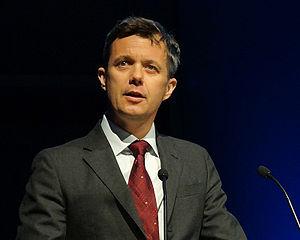
La famille de Laborde de Monpezat, olim Laborde, est une famille d'origine béarnaise. Selon certaines sources elle a été anoblie en 1655, mais cette information ne fait pas l'objet d'un consensus.